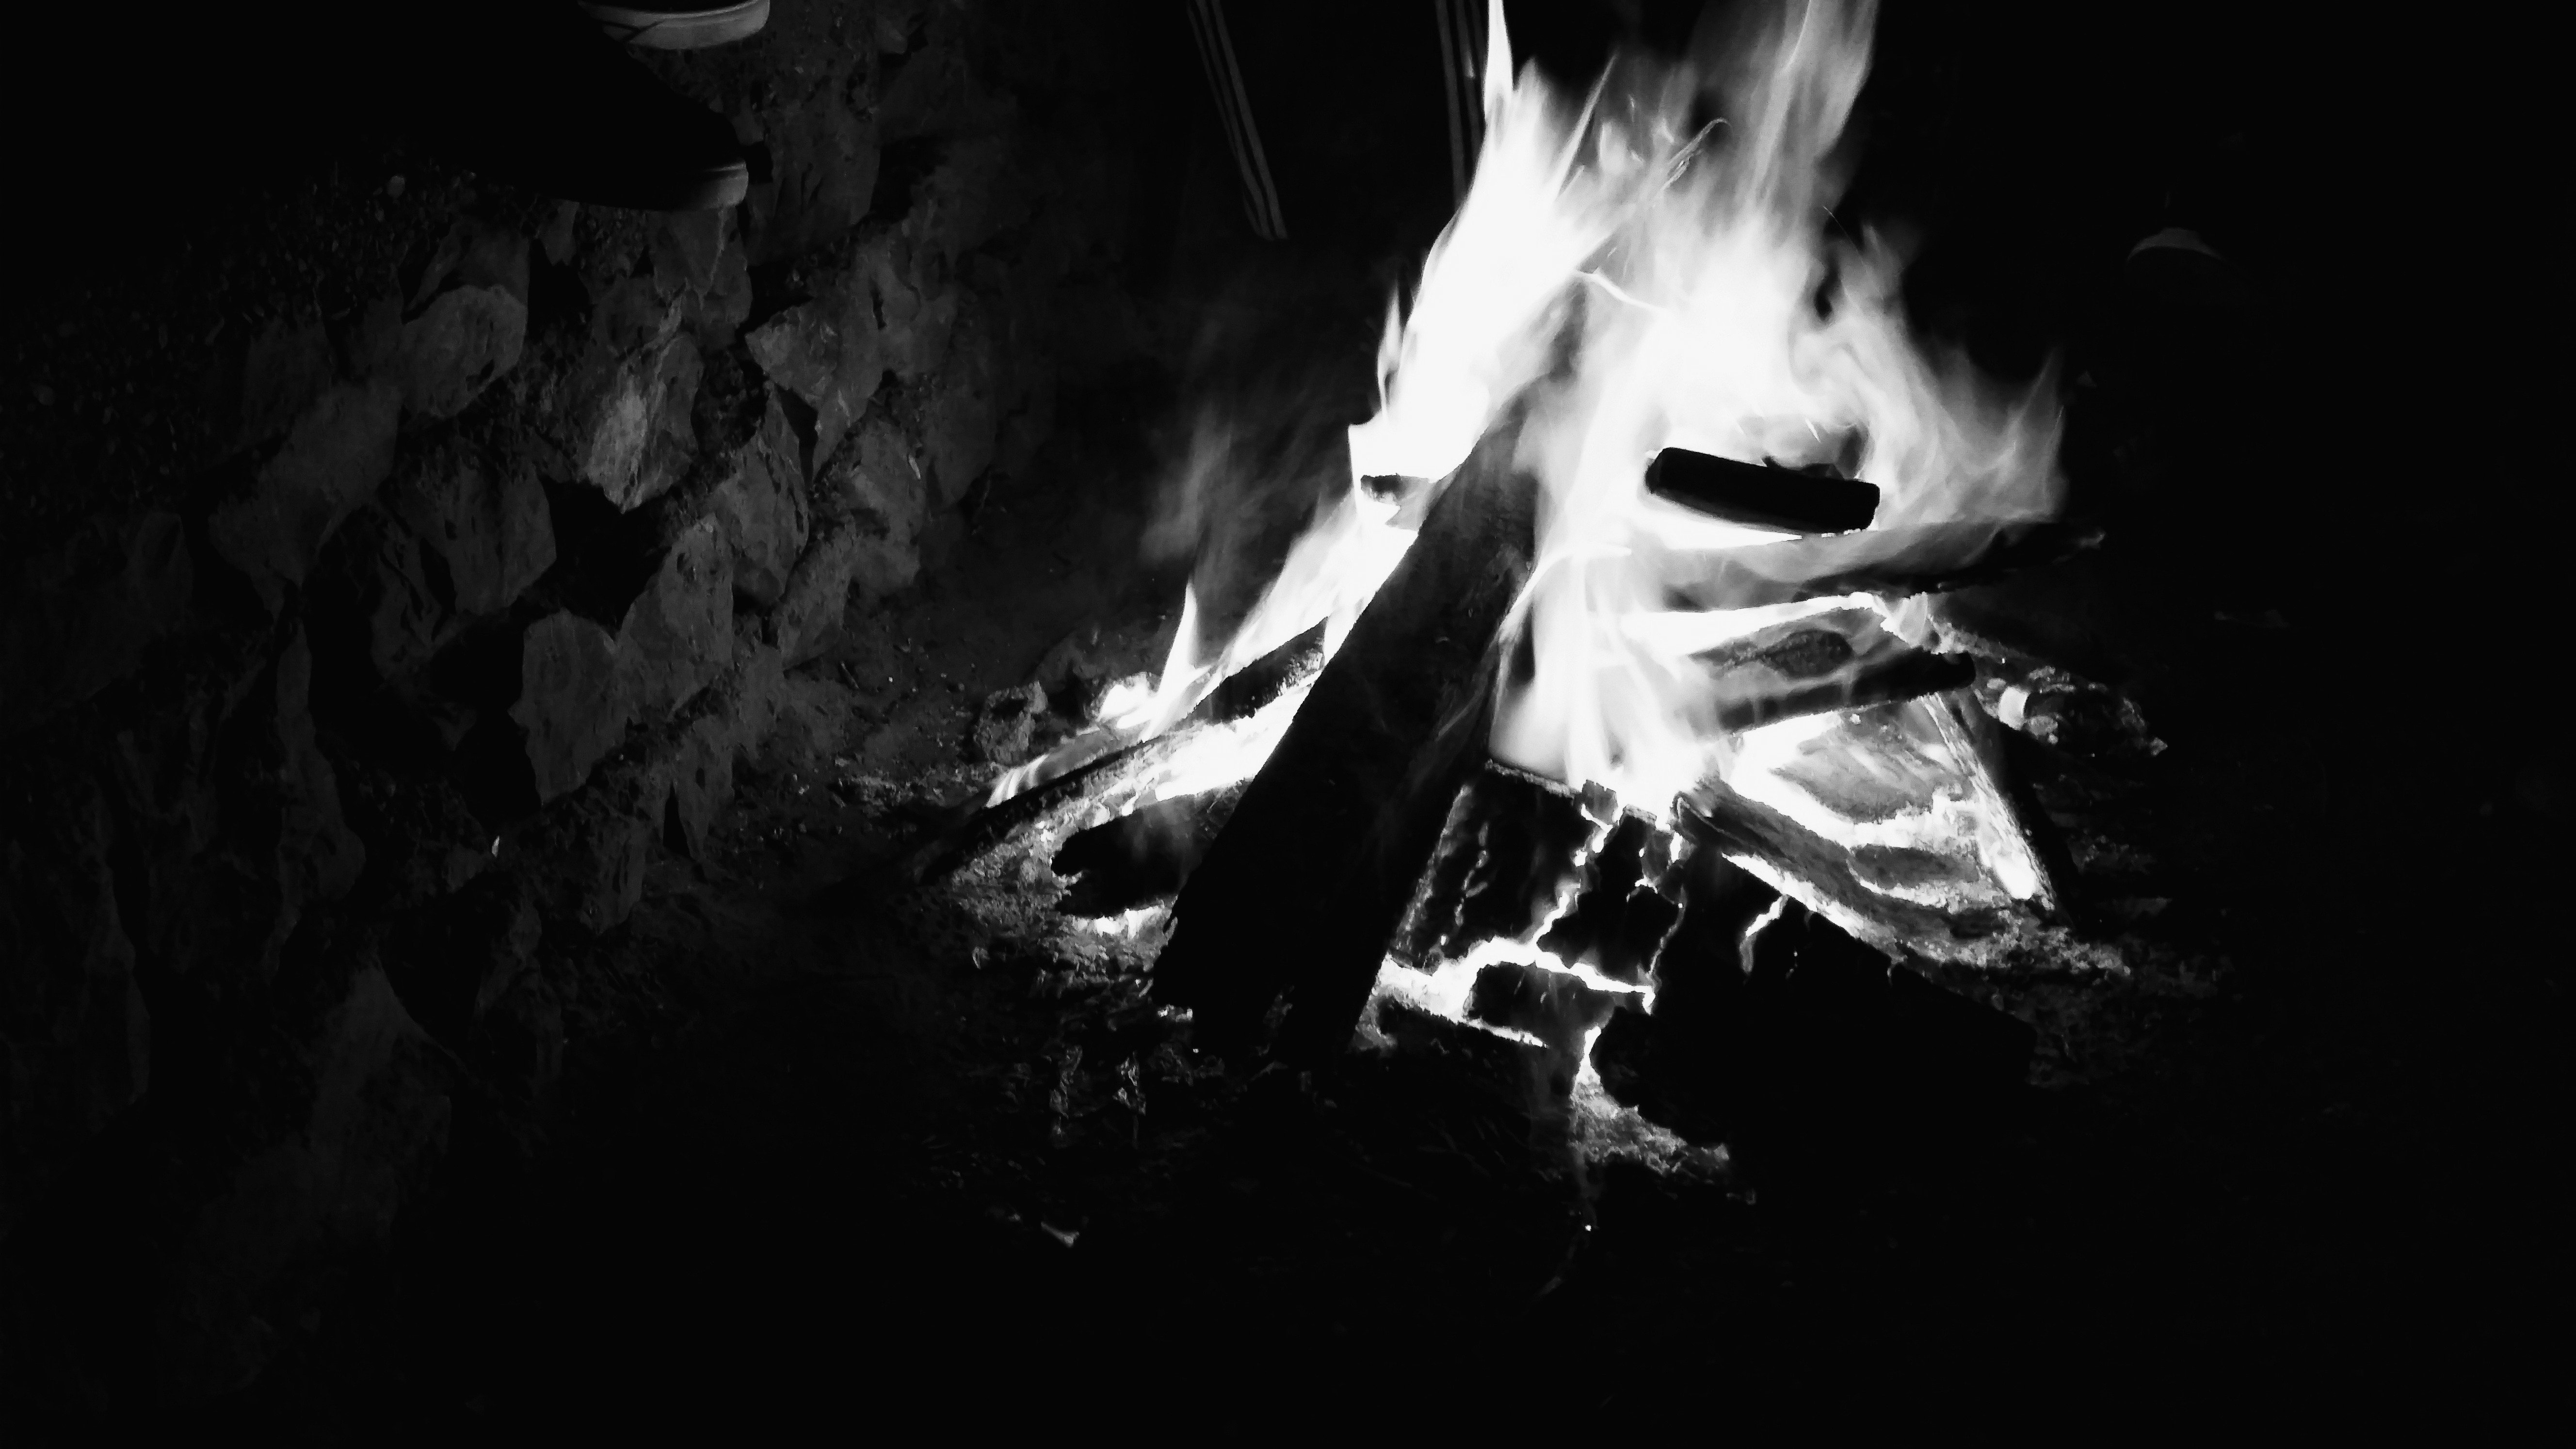
light, black and white, white, photography, darkness, black, monochrome, monochrome photography